Ballyvourney

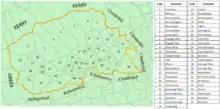
Annotated map of Ballyvourney civil parish

Ballyvourney is one of the 24 civil parishes in the barony of Muskerry West. The barony is the namesake of Baron Muskerry. There are 47 townlands in the civil parish.